Ondřej Hotárek

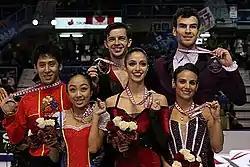
Berton and Hotárek at the Skate Canada podium.

Hotárek teamed up with Stefania Berton in early 2009. They won the silver medal at 2010 Italian Nationals and were selected to compete at the World Championships. They placed 11th in their debut at the event.